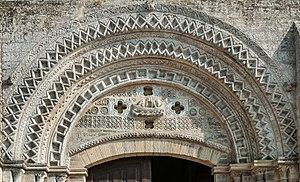
Église Saint-Pierre de Tour-en-Bessin, porte occidentale
L'église Saint-Pierre est une église catholique située à Tour-en-Bessin, en France.